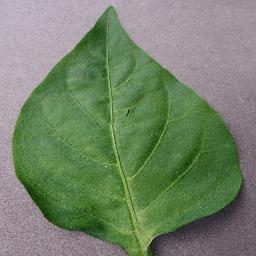
Label: Pepper,_bell___healthy